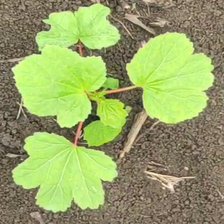
Weed species: Little_Mallow(Malva parviflora)